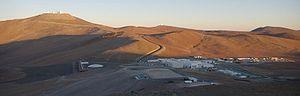
L'Observatoire du Cerro Paranal est un observatoire astronomique professionnel situé sur le Cerro Paranal, dans le désert d'Atacama, au nord du Chili, à une altitude de 2 635 mètres. Il permet l'étude des astres dans les longueurs d'onde allant de l'ultraviolet à l'infrarouge.
Le Très Grand Télescope, en anglais Very Large Telescope, est un ensemble de quatre télescopes principaux et quatre auxiliaires. Il est situé à l'Observatoire du Cerro Paranal dans le désert d'Atacama au nord du Chili, à une altitude de 2 635 m. Il permet l'étude des astres dans les longueurs d'onde allant du visible à l'infrarouge.
L’Observatoire européen austral, officiellement nommé l'Organisation européenne pour des observations astronomiques dans l’hémisphère austral, est une organisation intergouvernementale pour l’astronomie fondée en 1962 par cinq pays européens, afin de créer un observatoire astronomique de pointe au sol dans l'hémisphère austral à disposition des astronomes.